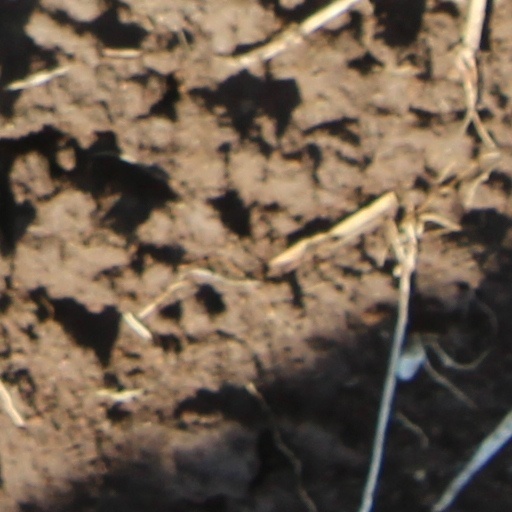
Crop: wheat